PlayStation 3 technical specifications

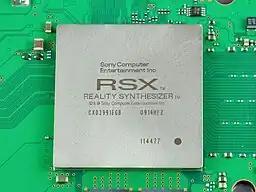
PS3 GPU-RSX "Reality Synthesizer"

The PlayStation 3 is powered by the Cell Broadband Engine, a 64-bit CPU co-developed by Sony, Toshiba and IBM. It includes a 3.2 GHz PowerPC-based Power Processing Element (PPE) and seven Synergistic Processing Elements (SPEs). To improve manufacturing yield, the processor is initially fabricated with eight SPEs. After production, each chip is tested, and if a defect is found in one SPE, it is disabled using laser trimming. This approach minimizes waste by utilizing processors that would otherwise be discarded. Even in chips without defects, one SPE is intentionally disabled to ensure consistency across units. Of the seven operational SPEs, six are available for developers to use in games and applications, while the seventh is reserved for the console’s operating system.